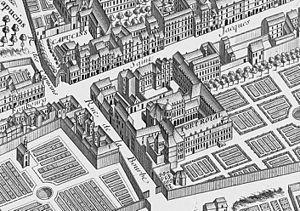
Le formulaire sur les cinq propositions, instrument de lutte contre le jansénisme, est une profession de foi que doivent signer tous les ecclésiastiques du royaume de France de 1656 à 1669. Il approuve la condamnation par le pape Innocent X de cinq propositions sur la grâce attribuées à Jansénius. Le texte du formulaire, établi en 1656, est probablement dû à Pierre de Marca et François Annat. Il est légèrement modifié en 1657 pour mentionner la confirmation, par Alexandre VII, de la condamnation.
La rue de Port-Royal, ou rue de la Bourbe avant 1844, est une ancienne voie des actuels 5ᵉ et 14ᵉ arrondissements de Paris. Elle a été absorbée par le boulevard de Port-Royal.